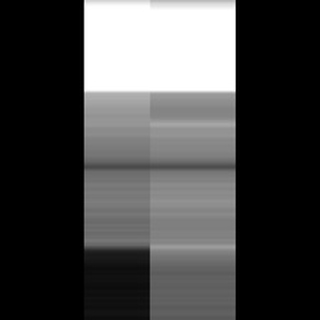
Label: sugarcane_yellow_leaf_disease